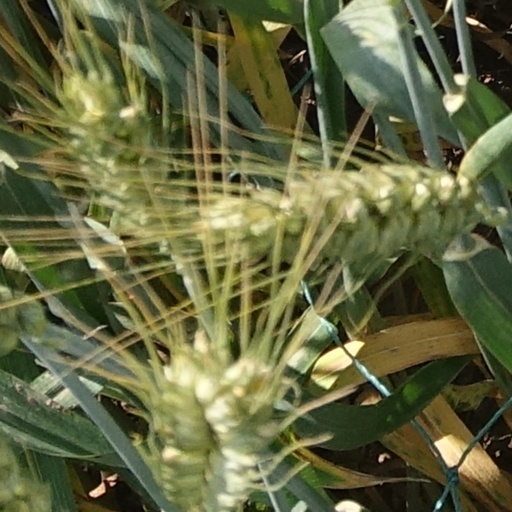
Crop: wheat